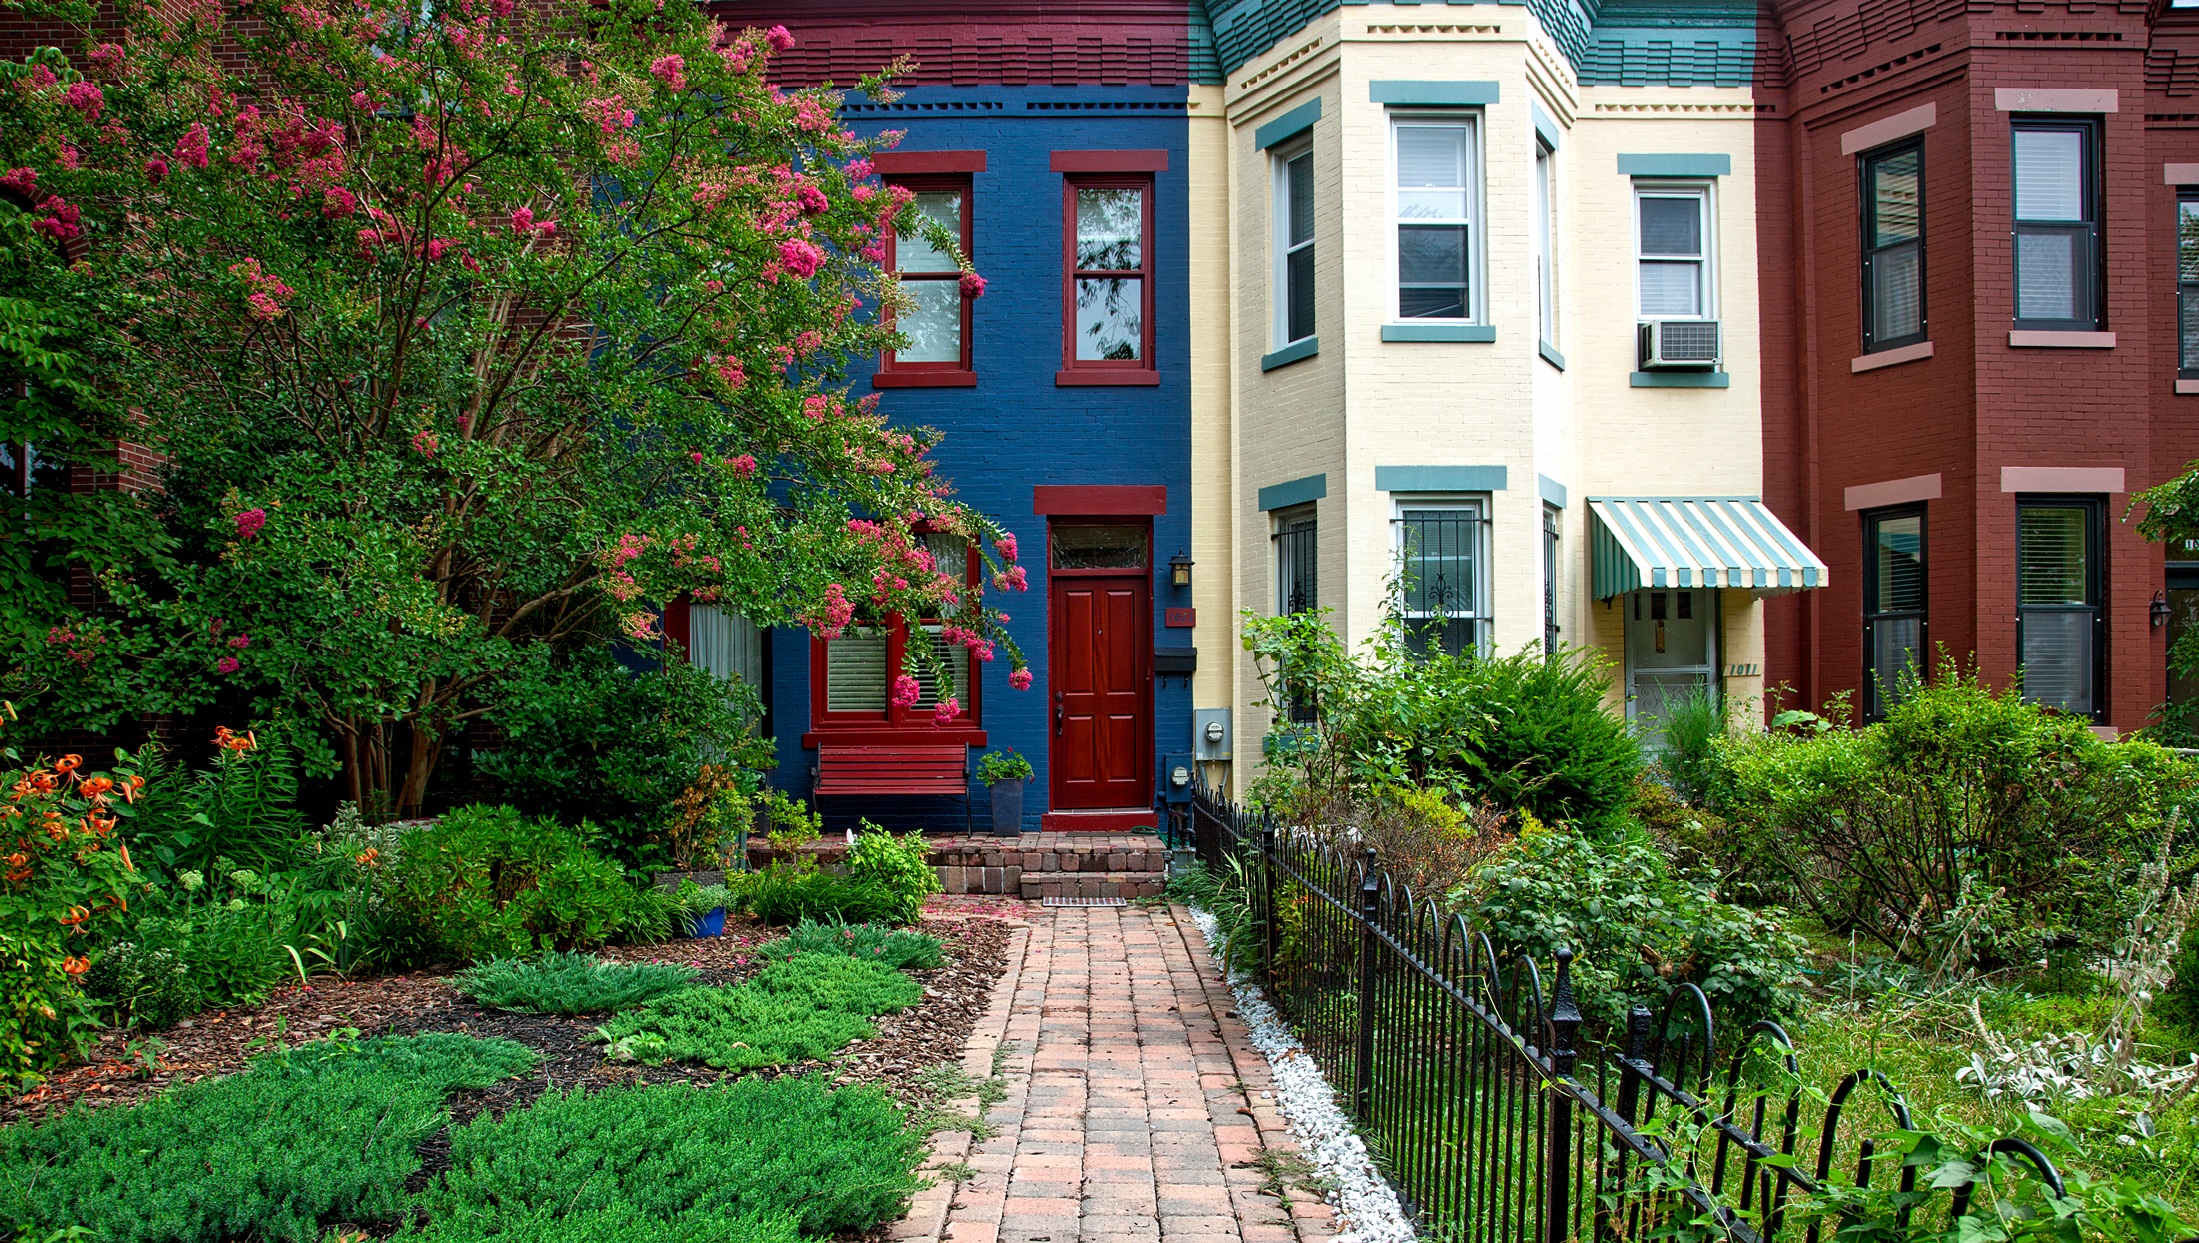
architecture, lawn, house, flower, city, home, urban, walkway, neighborhood, scenic, cottage, backyard, facade, colorful, garden, hdr, landscaping, courtyard, blossoms, estate, c, blooms, yard, attractive, cities, neighbourhood, washington dc, row houses, residential area